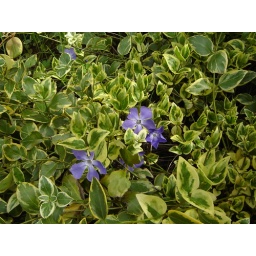
Like a purple flower in a sea of green leaves